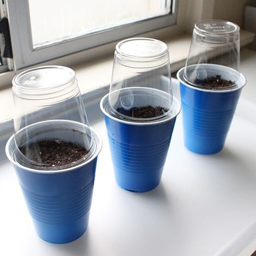
plastic cup greenhouses are perfect for planting with kids !